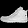
Label: Ankle boot